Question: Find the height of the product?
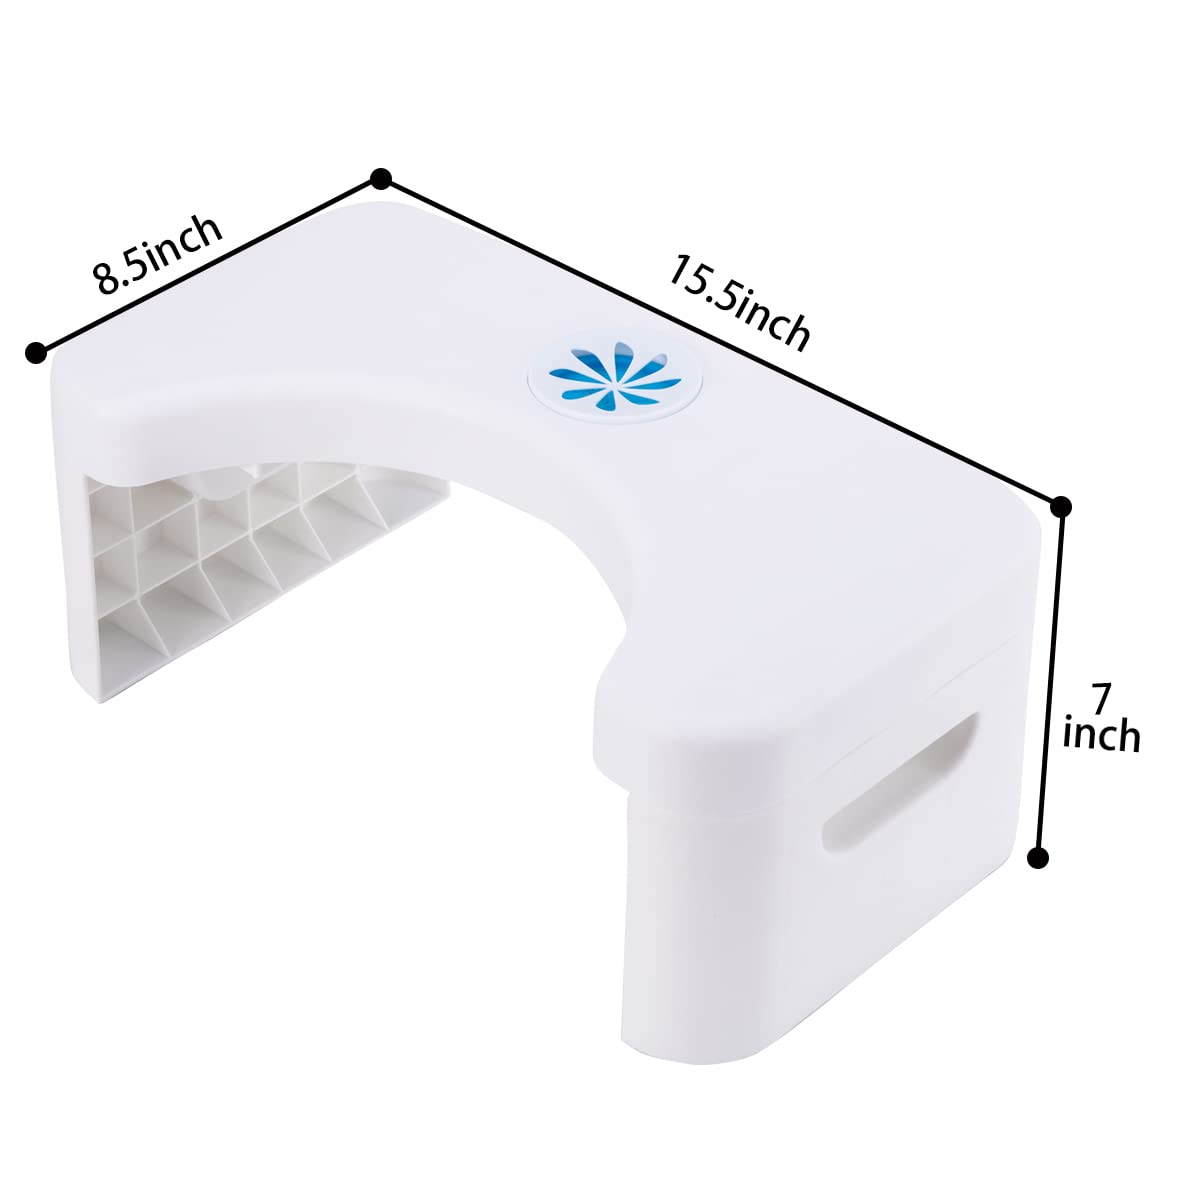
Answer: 7.0 inch